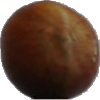
Label: nut_forest